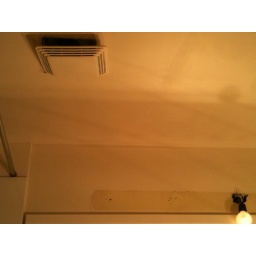
Waterline, and bubbled drywall paper or paint above the mirror on the south wall.